Jeffrey Epstein

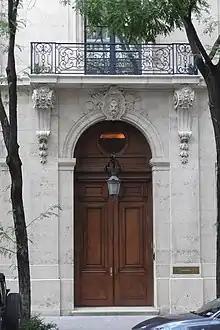

Epstein served almost 13 months before being released on July 22, 2009, for a year of probation on house arrest until August 2010. While on probation, he was allowed numerous trips on his corporate jet to his residences in Manhattan and the U.S. Virgin Islands. He was allowed long shopping trips and walks around Palm Beach "for exercise". After a contested hearing in January 2011, and an appeal, he stayed registered in New York State as a "level three" (high risk of repeat offense) sex offender, a lifelong designation.